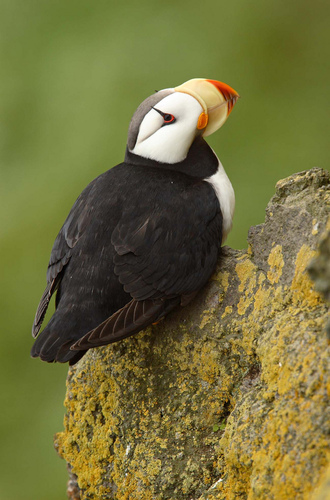
this bird has a black body white chest black neck band white head with black crown his beak is large with orange tip
this bird has a unusual rounded, short bill that is orange and pale yellow with a little black , the breast is white and body is black while the head is gray and white, it's eyes are black with an orange rim around the pupil.
a small black and white bird with orange and tan beak with dark orange at the tip as well as around the eye.
the beak though short is as big as the birds head with a bright orange tip and tan body.
this bird has a black body, white breast, and large hooked bill.
this particular bird has a black body and a white cheek patch
this bird is black and white in color, with a large stubby beak.
this bird has a large, short beak and dark brown wings.
this bird has a very long, super thick bill that is orange and brown.
this bird has a black back, and a white breast.
Species: Horned Puffin